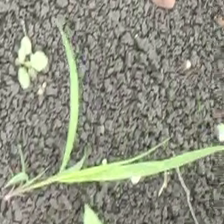
Weed species: Lavhala_(Cyperus_Rotundus)